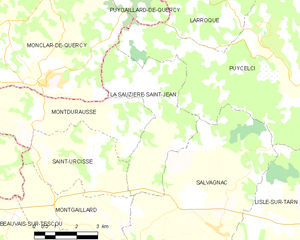
Carte des communes françaises La Sauzière-Saint-Jean